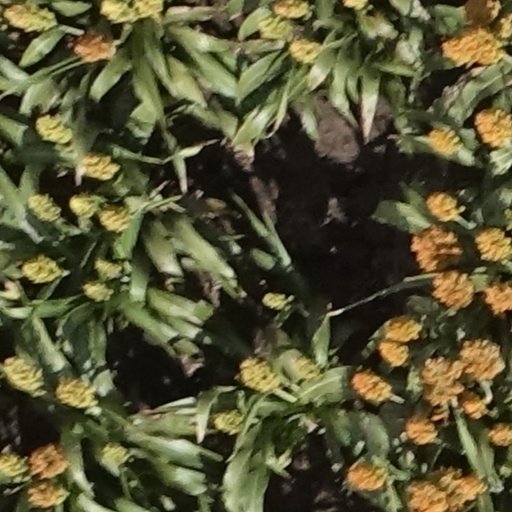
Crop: sorghum